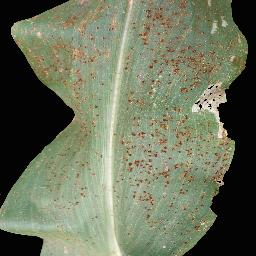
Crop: corn
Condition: (maize)_common_rust